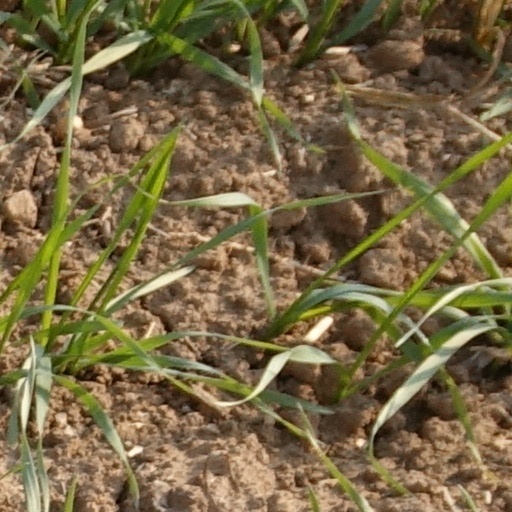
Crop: wheat